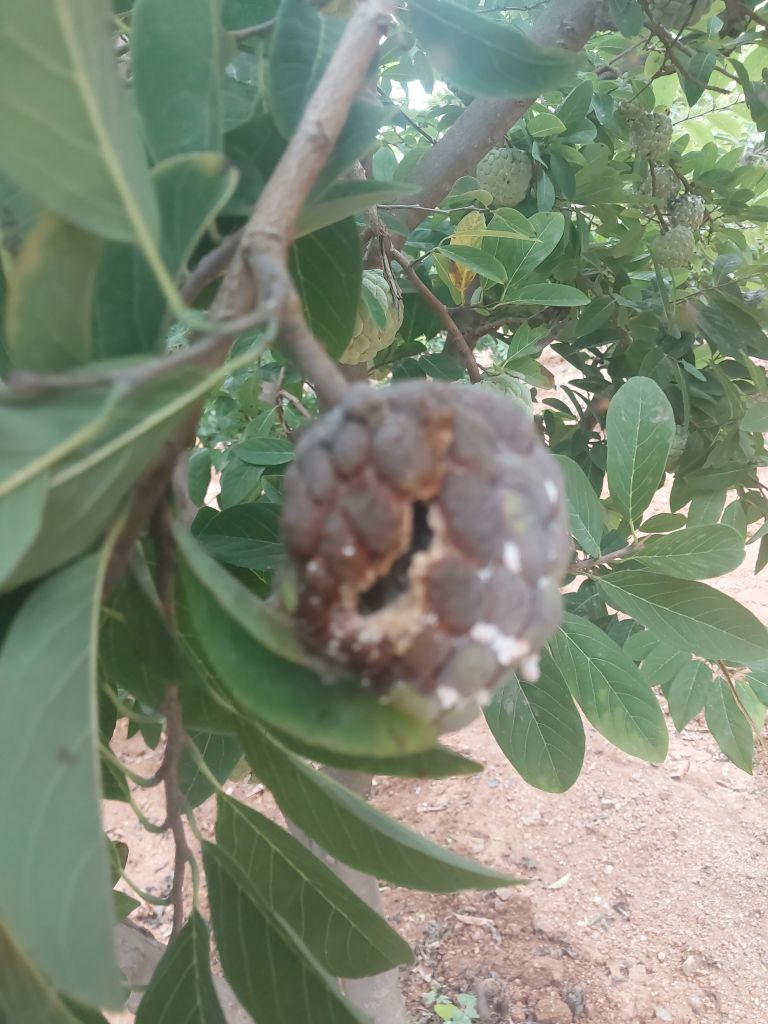
Disease label: Blank Canker